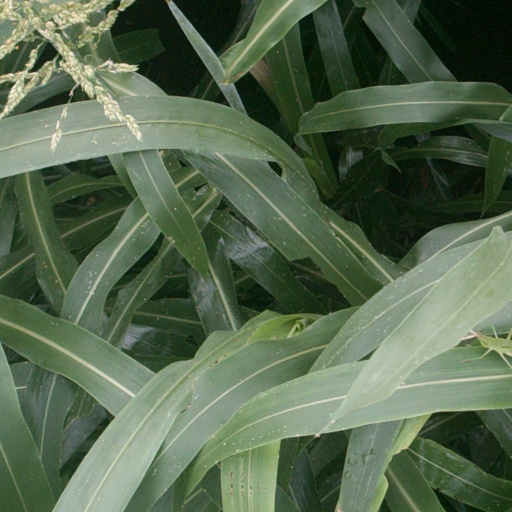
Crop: sorghum